Park Ji-woo (speed skater)

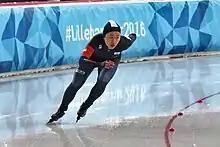
Park in 2016

Park Ji-woo (born 27 October 1998) is a South Korean speed skater. She competed in the 2018 Winter Olympics.